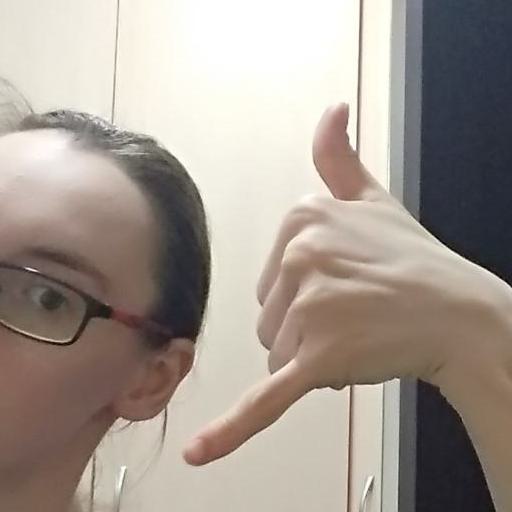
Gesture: call